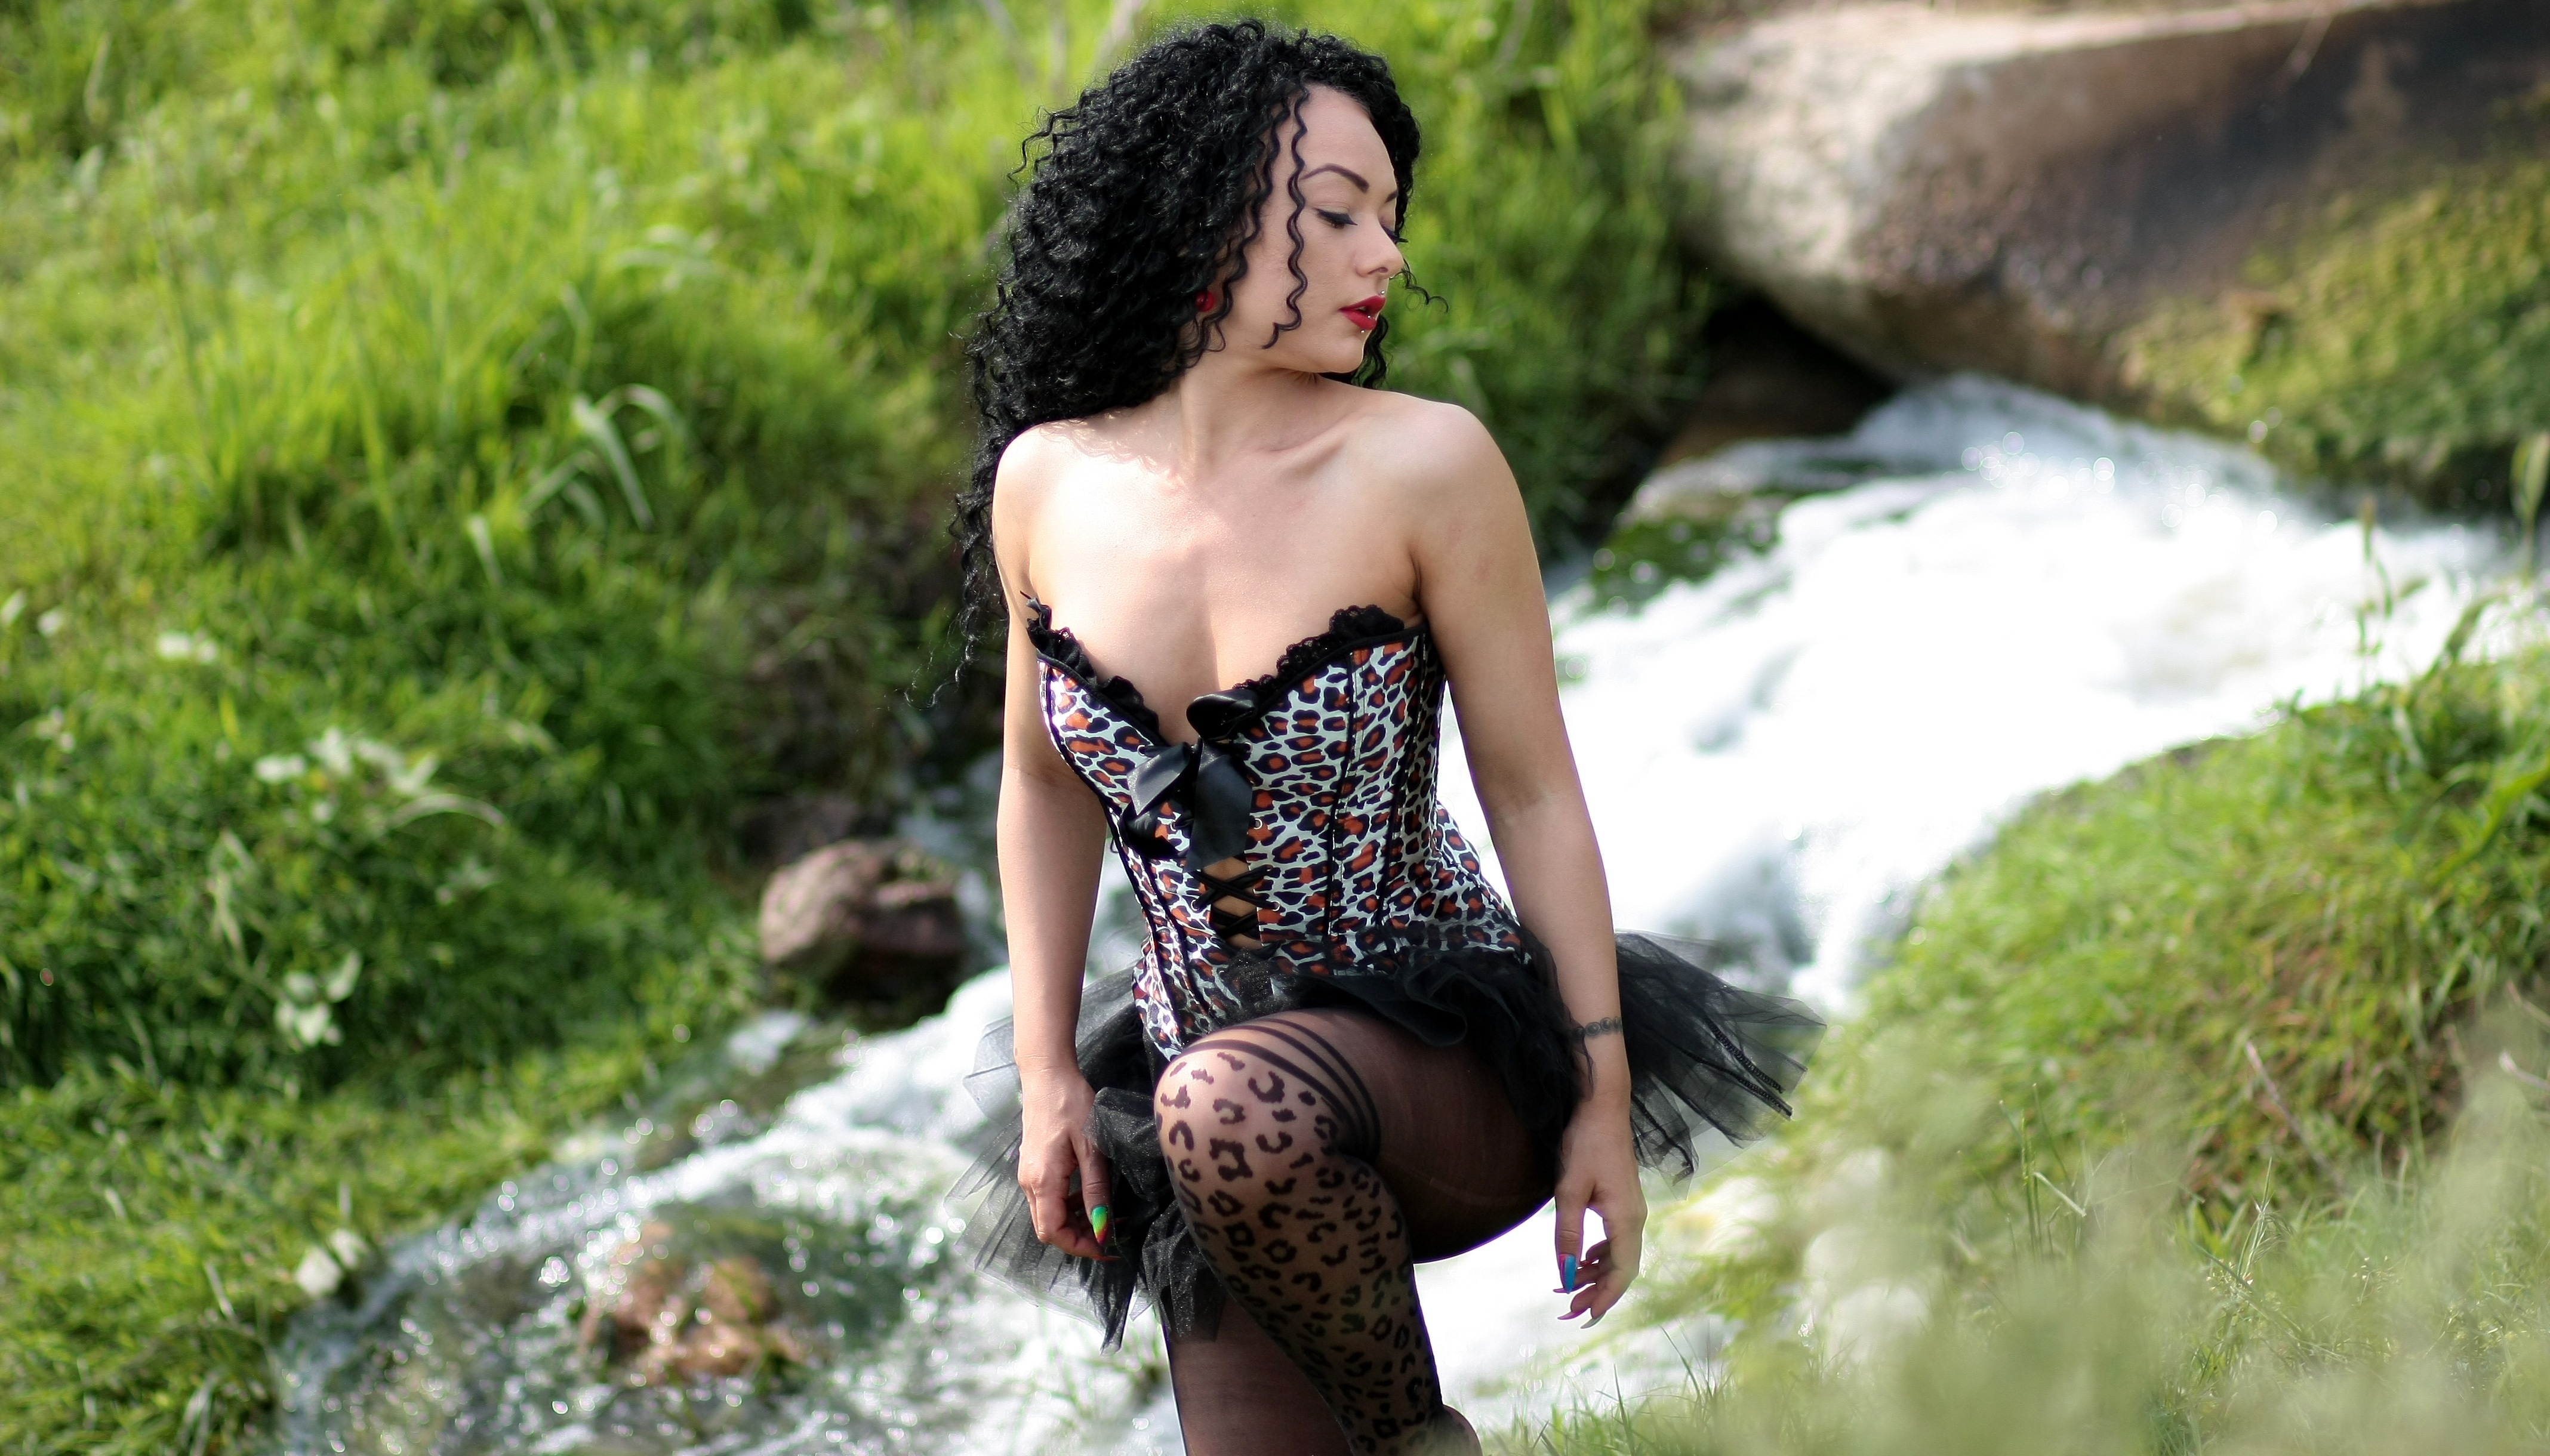
water, forest, grass, rock, girl, woman, photography, vacation, leg, model, jungle, fashion, lady, human body, dress, seated, photograph, beauty, habitat, seductive, sensual, abdomen, photo shoot, portrait photography